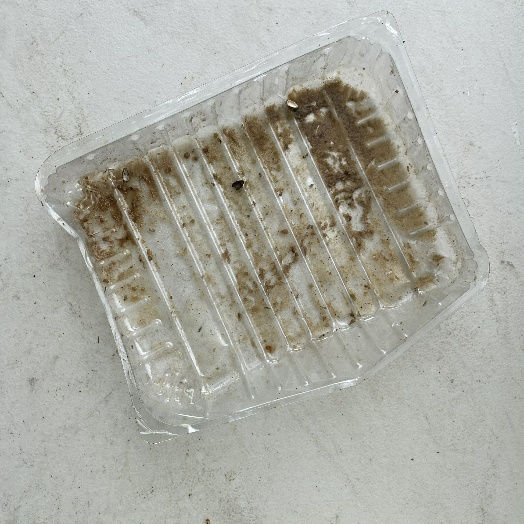
Label: Plastic